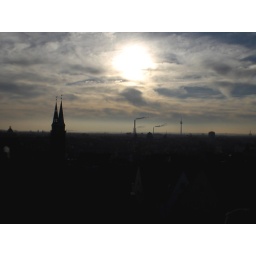
This is the view from a Midevil castle that sits on top of a hill in the middle of the city